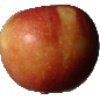
Label: Apple Braeburn 1